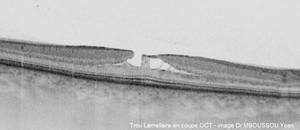
Trou lamellaire en coupe OCT
Le trou lamellaire est un défect rétinien qui n'intéresse que les couches internes de la rétine. Il peut résulter d'une traction vitréo-rétinienne ancienne ou d'un processus dégénératif. Il est généralement de meilleur pronostic qu'un trou maculaire complet. Cliniquement, il peut exister un syndrome maculaire ; l’aspect du fond d’œil peut évoquer un trou avec un aspect arrondi et orangé, mais sans atrophie au fond du trou ni ligne grisée de soulèvement rétinien des bords du trou.
Le trou maculaire est une affection qui touche la rétine. Il se caractérise par une déhiscence ronde de pleine épaisseur, qui survient au niveau de la fovéa.